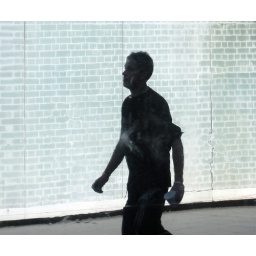
Reflected silhouette in an office building